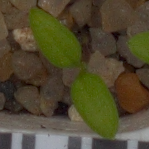
Label: common_chickweed